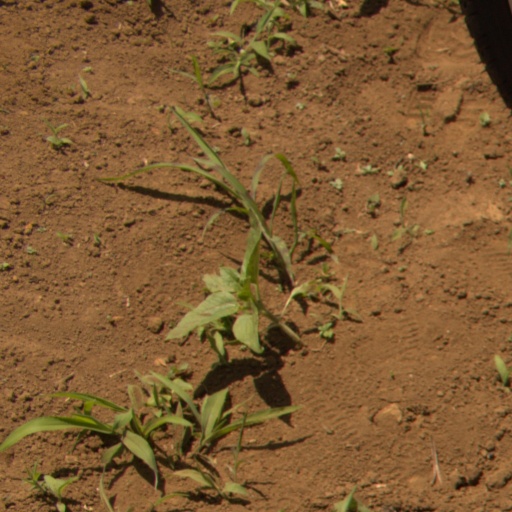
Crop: Jerusalem artichoke